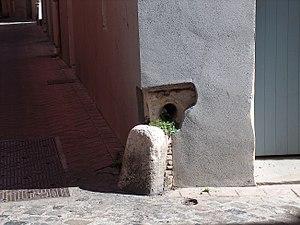
angle rue de la Pierre Trouée et de la rue du Four Saint-François. Donne son nom à la rue. Date du 16e siècle.
Le quartier Saint-Mathieu est un des quartiers médiévaux du centre historique de Perpignan.